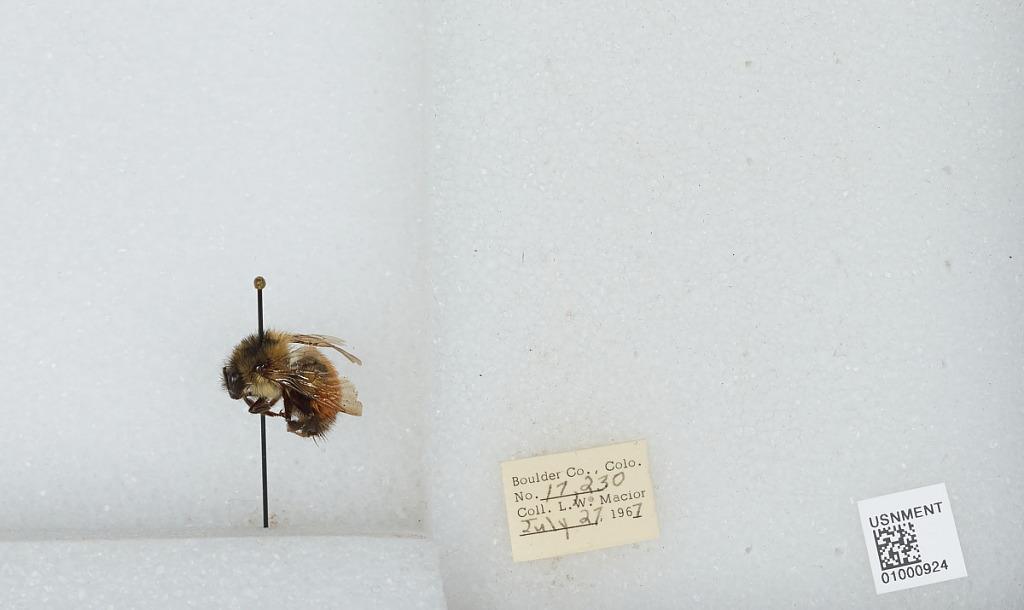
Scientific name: Bombus (Pyrobombus) melanopygus Nylander
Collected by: L. Macior
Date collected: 1967-7-27
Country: United States
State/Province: Colorado
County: Boulder
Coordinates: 40.015, -105.27